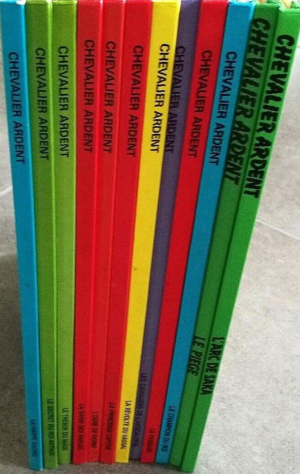
Quelques albums de Chevalier Ardent.
Chevalier Ardent est une série d'albums de bandes dessinées, dont l'auteur est François Craenhals, apparue dans les pages du journal de Tintin en 1966.
François Craenhals est un scénariste, dessinateur et coloriste de bande dessinée et illustrateur belge, né le 15 novembre 1926 à Ixelles et mort le 2 août 2004 à Montpellier.